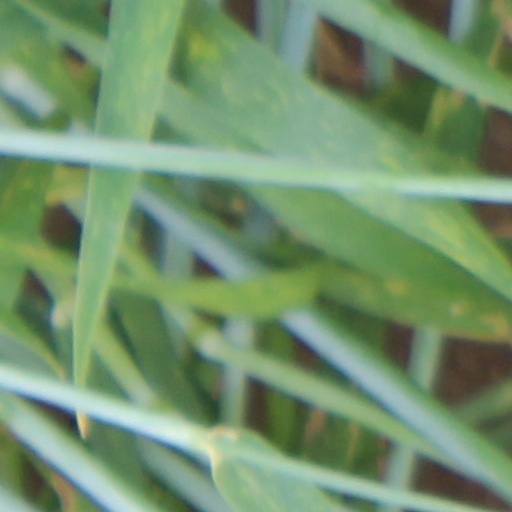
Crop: wheat